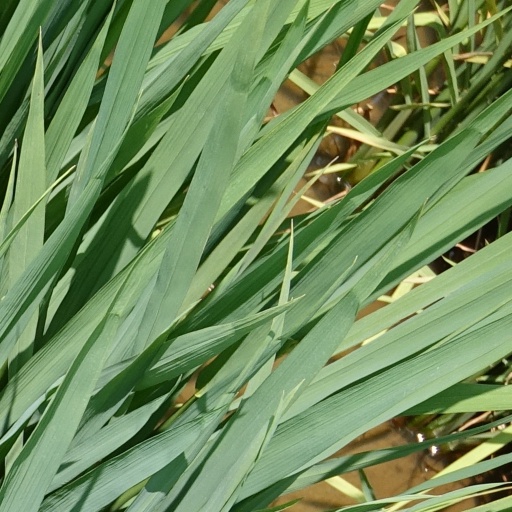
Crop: rice